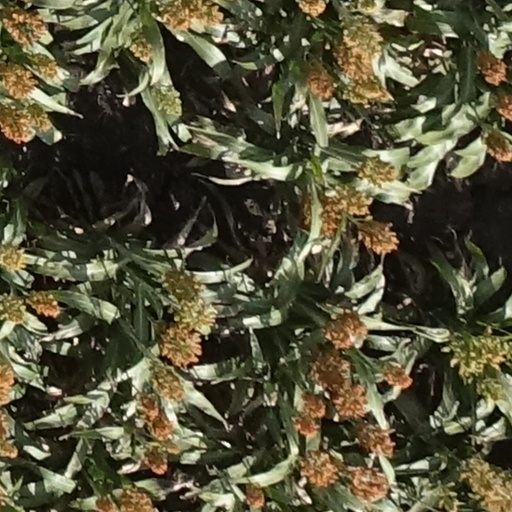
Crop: sorghum